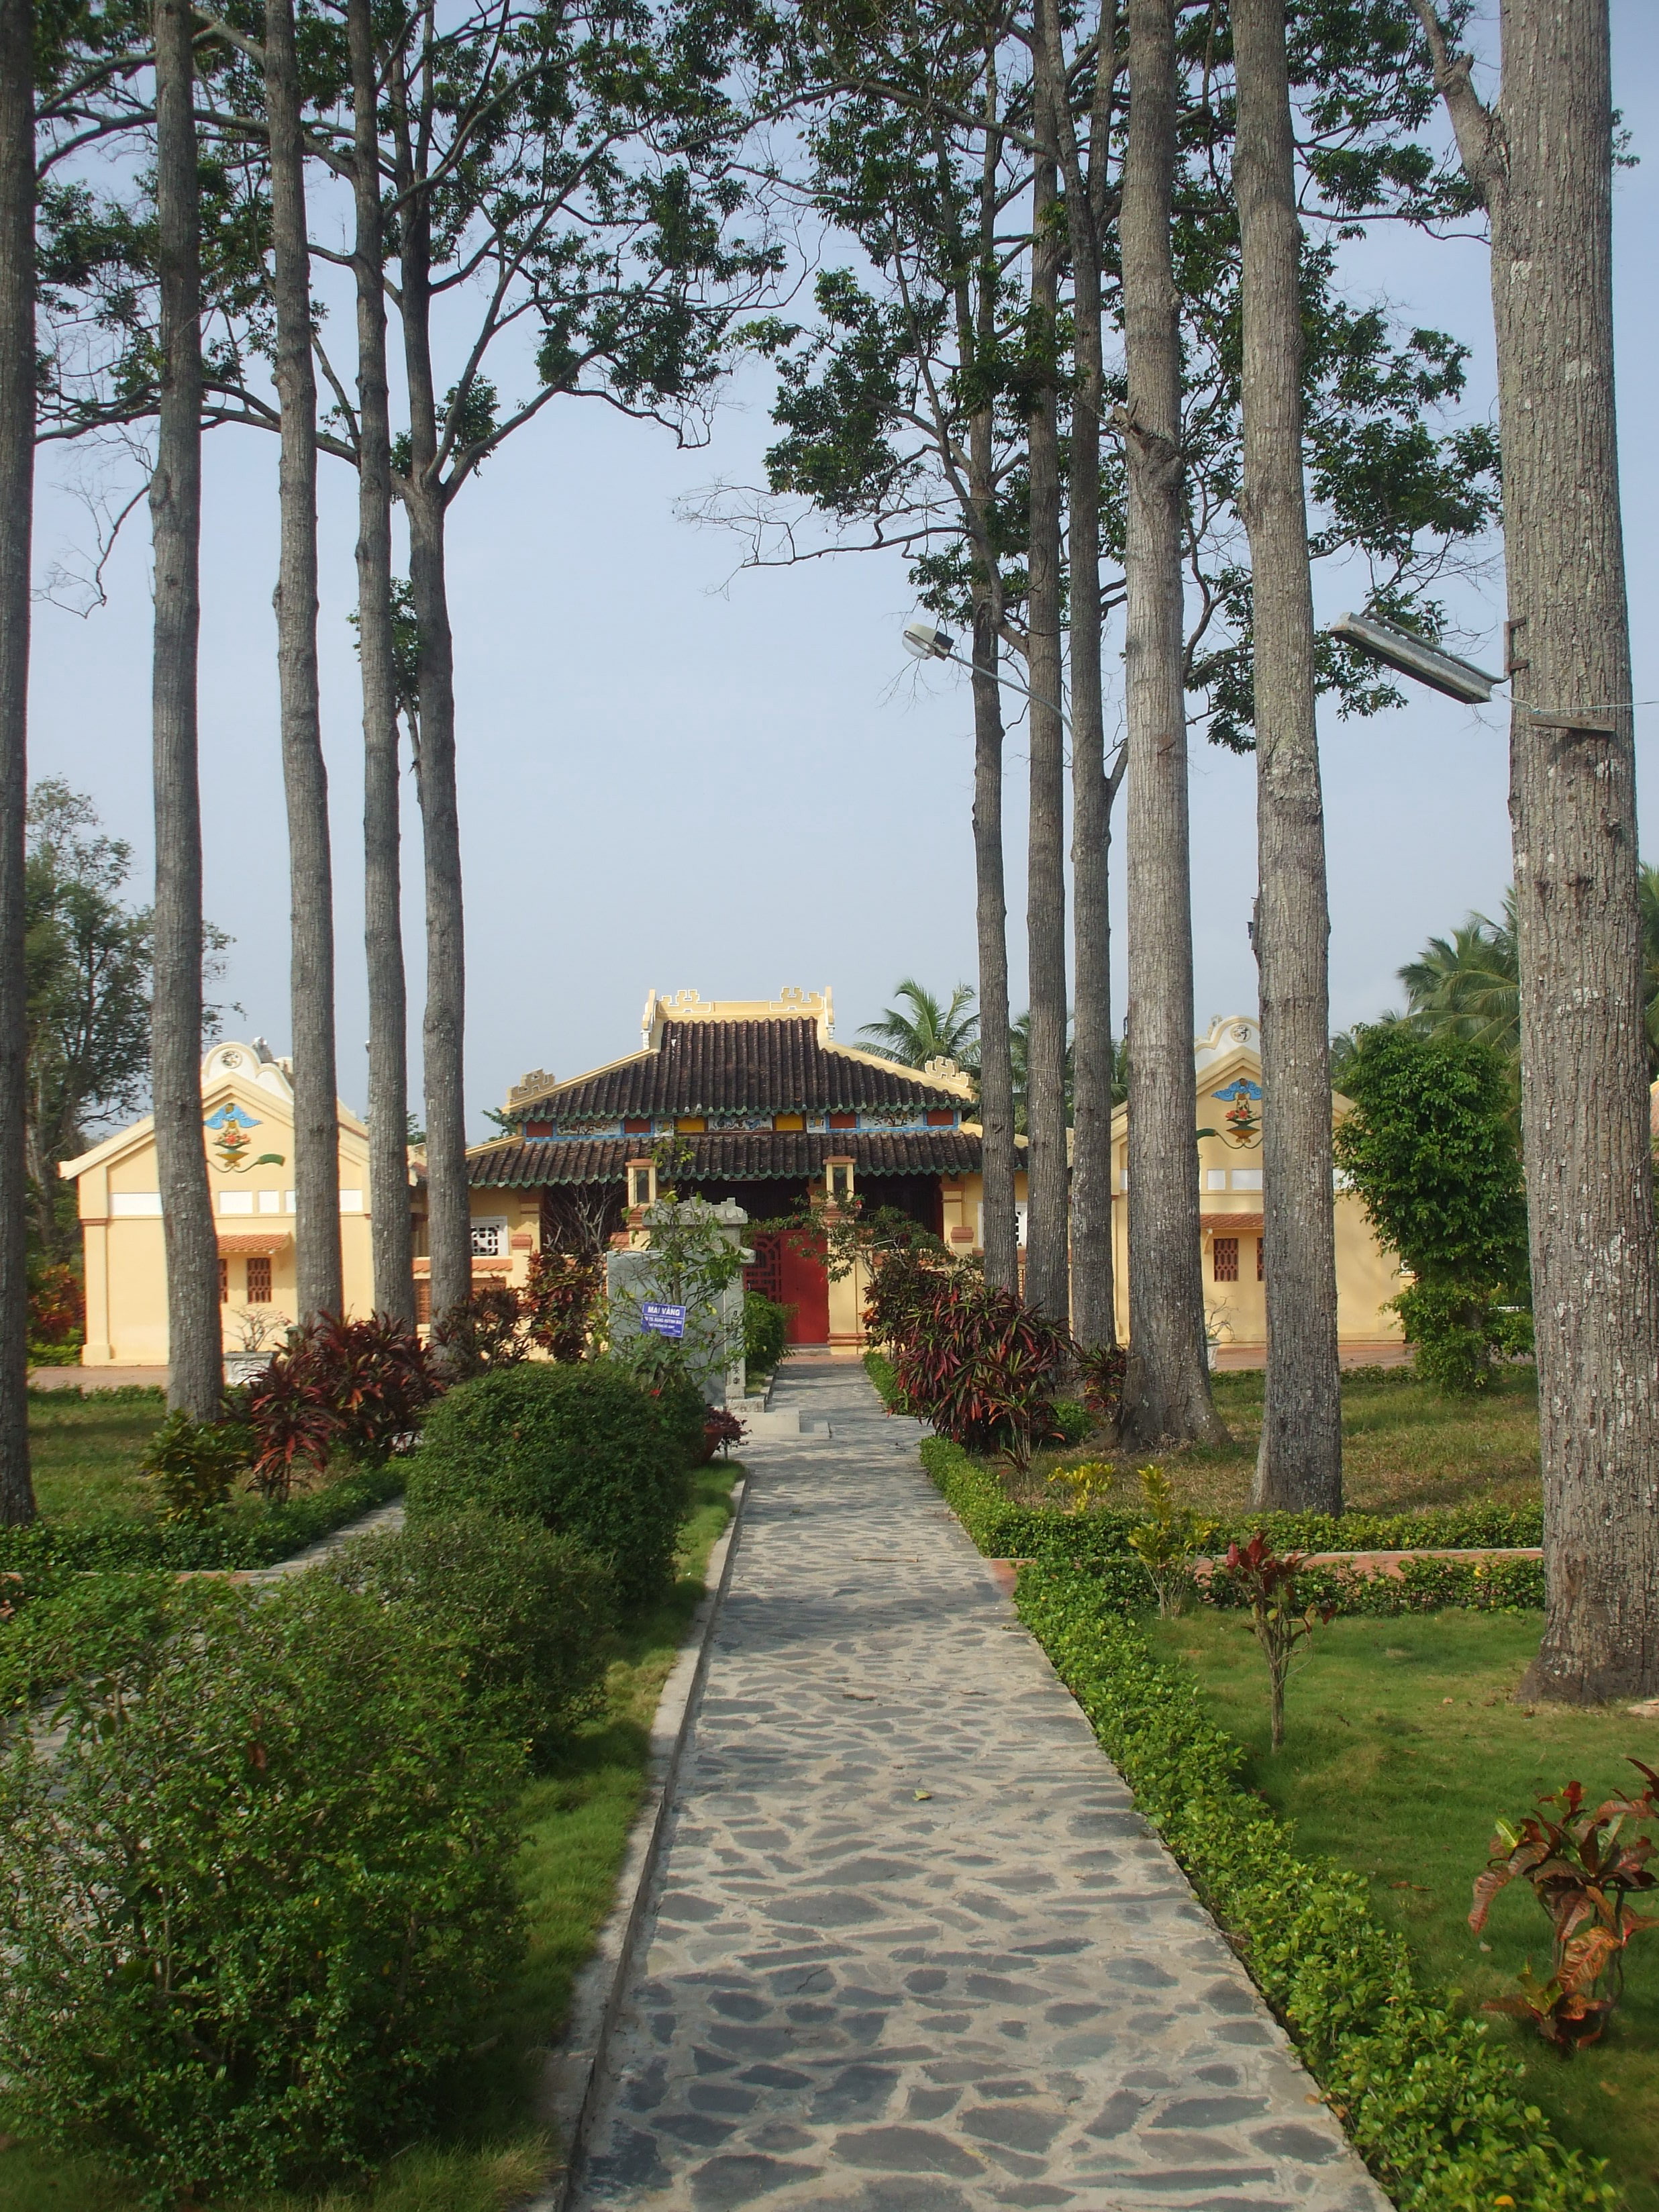
user: text: Con đường lát đá dẫn vào trong hình có màu gì?
assistant: text: Màu xám

user: text: Có bao nhiêu cái cây thân cao rõ rệt ở hàng bên phải của con đường dẫn vào?
assistant: text: Sáu

user: text: Tòa nhà trong hình thường được sử dụng cho mục đích văn hóa hoặc tín ngưỡng nào ở Việt Nam?
assistant: text: Thờ cúng, cầu nguyện hoặc thực hành Phật giáo

user: text: Mô tả mối quan hệ giữa hàng cây, con đường lát đá và tòa nhà chính trong hình?
assistant: text: Hàng cây cao hai bên tạo thành một lối đi dẫn đến con đường lát đá, con đường này dẫn thẳng tới lối vào chính của tòa nhà màu vàng.